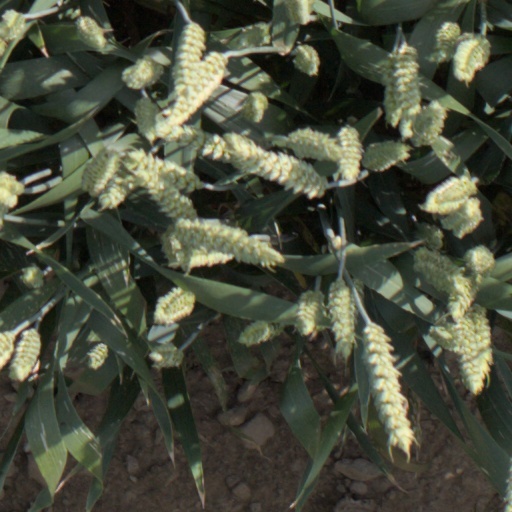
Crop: wheat